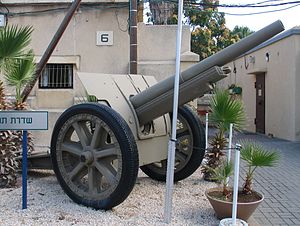
Canon de 105 mle 1913 Schneider
Canon de 105 mle 1913 med gummihjul på Batey ha-Osef museet, Tel Aviv, Israel.
Canon de 105 mle 1913 Schneider var en fransk artilleri piece, som blev anvendt under 1. Verdenskrig og 2. Verdenskrig af mange europæiske lande.